Bajan stick-licking

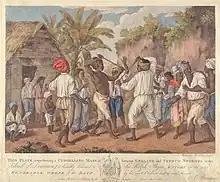
A "Cudgelling Match between English and French Negroes in the Island of Dominica", 1779, by Agostino Brunias

Bajan sticklicking (often spelled stick-licking) is the traditional form of stick fighting in Barbados. It is a stick fighting martial art that has its roots from Africa, where two participants used fire-hardened wooden sticks, varying in length as weapons and carrying out fighting techniques. This art most likely came to Barbados during the 16th century through the Trans-Atlantic Slave Trade.